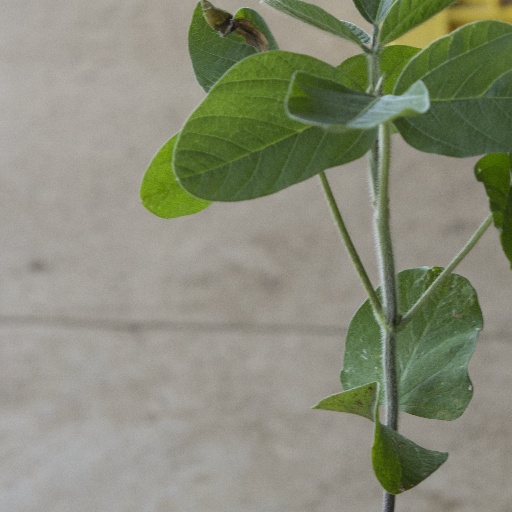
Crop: soybean